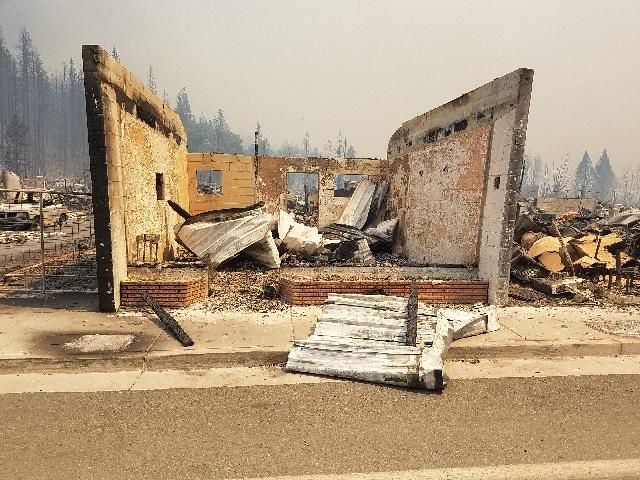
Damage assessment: destroyed